Kan'ei-ji

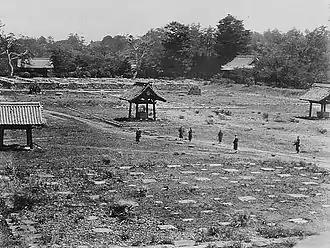
Devastation of Ueno after the battle. 1868 photograph.

In his book "High City, Low City" Japanologist Edward Seidensticker describes the last days and the destruction of Kan'ei-ji.